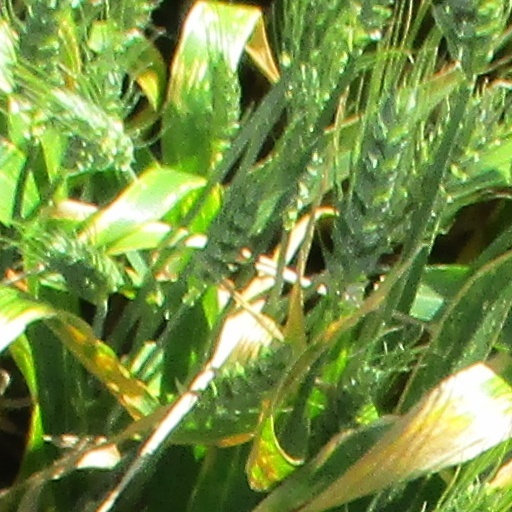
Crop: wheat